Esslingen, Switzerland

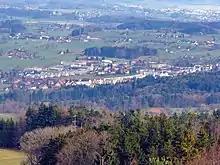
Esslingen as seen from Pfannenstiel (March 2010)

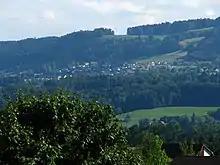
Esslingen as seen from Uster, Pfannenstiel in the background (June 2009)

Esslingen is a village in the municipality of Egg, Switzerland, in the canton of Zürich. It is located in the Pfannenstiel region, approximately 15 km southeast of Zürich. In the local dialect it is called "Esslinge".